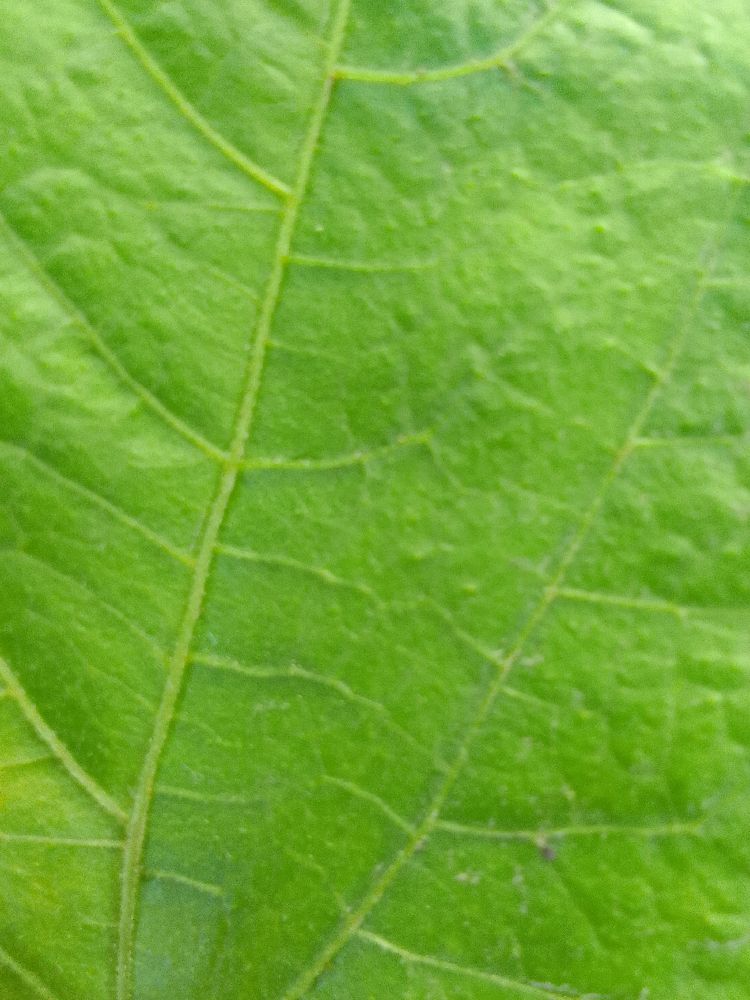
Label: healthy